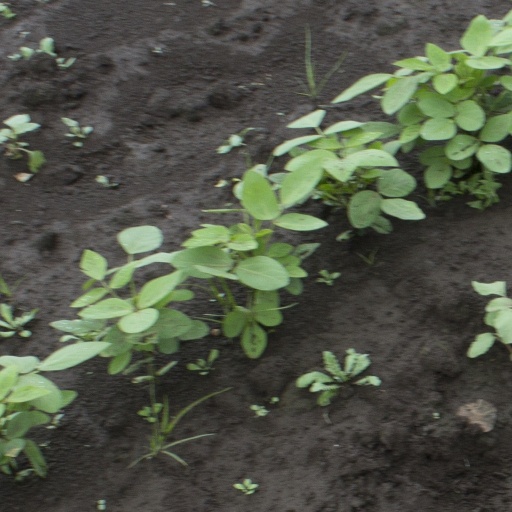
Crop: soybean